Armada Arndale

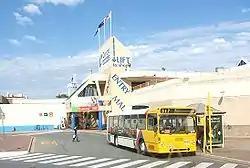
Arndale bus interchange in 2006, prior to its redevelopment.

Armada Arndale (previously known as Centro Arndale and Arndale Central) is a shopping centre located in the suburb of Kilkenny in South Australia and is managed by Armada Funds Management. It used to be managed by Vicinity Centres (formerly Federation Centres) and Westfield. The facility is located at the intersection of main arterial roads, Torrens, Hanson and Regency roads. There are approximately 95 retailers including Harris Scarfe, Big W, Woolworths, Romeos Foodland, Aldi, and Hoyts Cinema with over 2000 parking spaces.